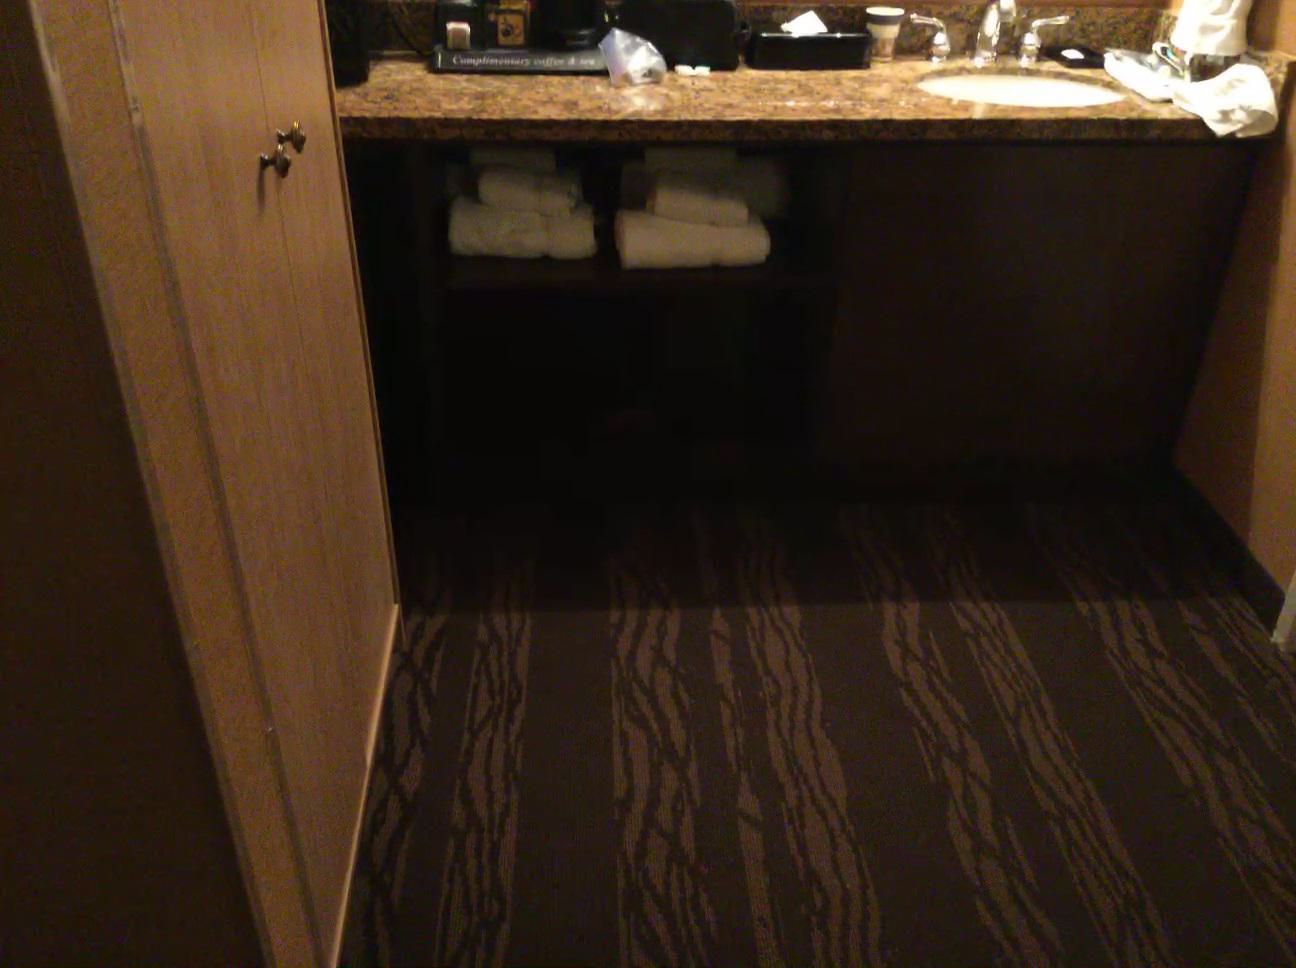
Question: Is the bottle above the backpack from the second object's perspective? Final answer should be yes or no.
Answer: Yes